Black-tailed jackrabbit

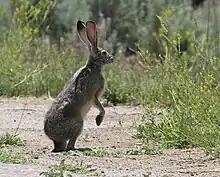
Typical pose when alerted

Like other jackrabbits, the black-tailed jackrabbit has distinctive long ears, and the long powerful rear legs characteristic of hares. Reaching a length about , and a weight from , the black-tailed jackrabbit is the third-largest North American jackrabbit, after the antelope jackrabbit and the white-tailed jackrabbit. Additionally, the much more northerly Arctic hare and Alaskan hare are somewhat larger than the jackrabbit members of the hare genus. The black-tailed jackrabbit's dorsal fur is agouti (dark buff peppered with black), and its undersides and the insides of its legs are creamy white. The ears are black-tipped on the outer surfaces, and unpigmented inside. The ventral surface of the tail is grey to white, and the black dorsal surface of the tail continues up the spine for a few inches to form a short, black stripe. The females are larger than males, with no other significant differences.